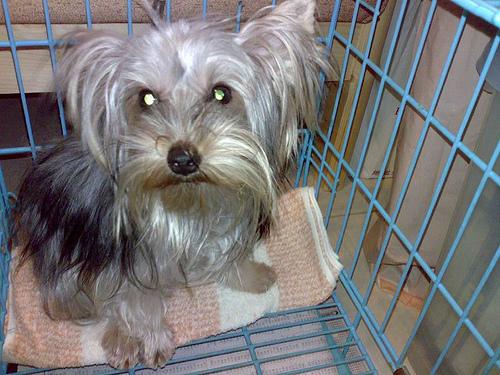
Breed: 202-n000020-Australian_terrier